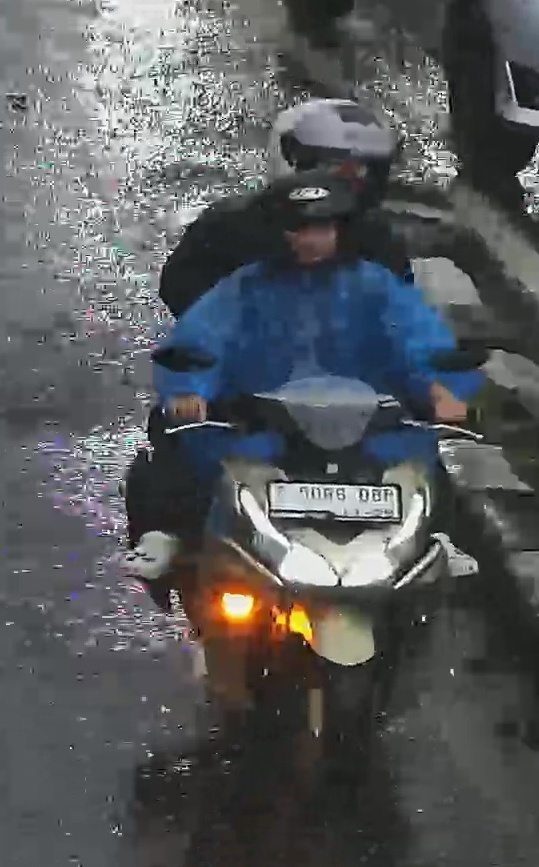
person-with-helmet: 2
person-without-helmet: 0